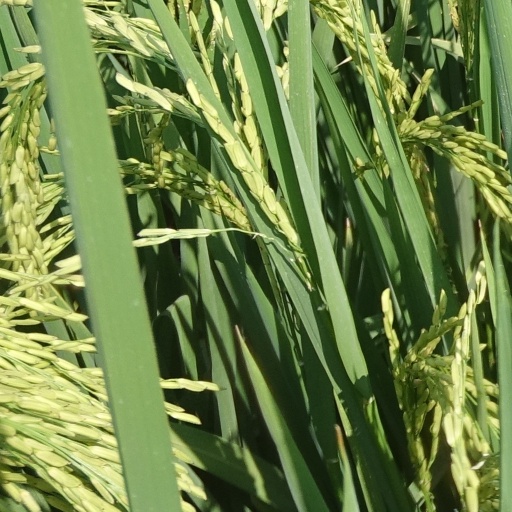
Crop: rice